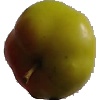
Label: Apple Red Yellow 2